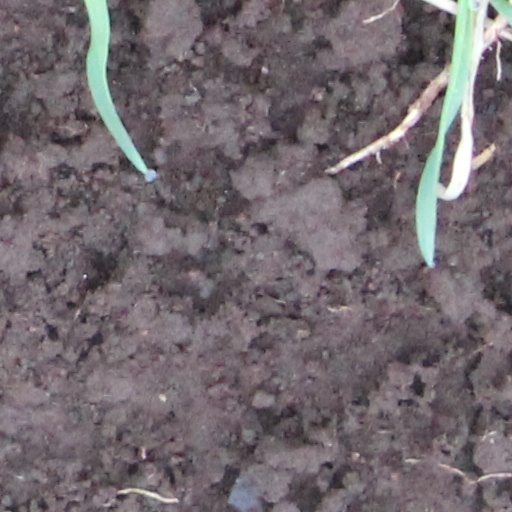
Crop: wheat